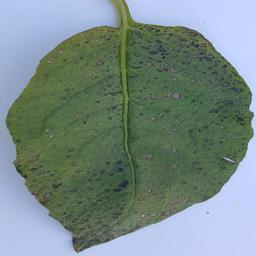
Etiqueta: Tizon_Temprano